Mola tecta

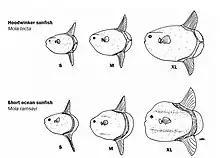
"Mola tecta" compared to "Mola alexandrini"

Mola tecta, the hoodwinker sunfish, belongs to the family Molidae and genus "Mola". It is closely related to the more widely known ocean sunfish ("Mola mola"). The Latin word "tecta" means hidden. The word "hidden" was adopted for the name because the fish has blended in among other species of sunfish for a long time and has only been discovered recently. Discovered on a beach near Christchurch, New Zealand, in 2015, it was the first new species of sunfish to be identified in 130 years. "Mola tecta" are mostly discovered in the temperate region of the Southern Hemisphere in the water near Australia, New Zealand, Southern Chile and Southern Africa. It was first described by Marianne Nyegaard, a marine scientist who studied ocean sunfish for her PhD.